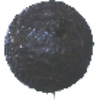
Label: Avocado ripe 1